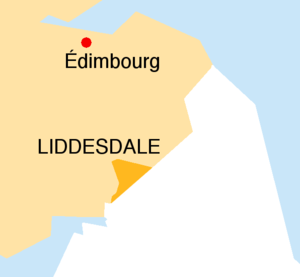
Localisation de l'ancienne province écossaise du Liddesdale, théâtre de deux œuvres de Walter Scott
The Keepsake Stories est le nom sous lequel on désigne trois nouvelles de l'auteur écossais Walter Scott, parues à la fin de l'année 1828 dans le livre-cadeau The Keepsake for 1829 :
Le Liddesdale est la vallée de la rivière Liddel, dans le Roxburghshire, au sud de l'Écosse. Elle s'étend des environs de Peel Fell jusqu'à la River Esk dans la direction sud-ouest sur une distance de 21 milles. La ligne Waverley du North British Railway passe le long de la vallée, et le Catrail, ou digue des Pictes, traverse sa tête.